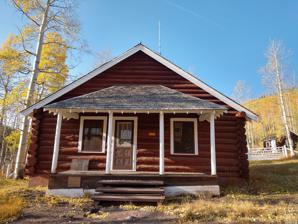
Building: Pyramid Guard Station
Country: United States of America
Year built: 1934
United States historic place Pyramid Guard Station U.S. National Register of Historic Places Nearest city Yampa, Colorado Coordinates 40°09′10″N 107°13′26″W / 40.15278°N 107.22389°W / 40.15278; -107.22389 Area 1 acre (0.40 ha) Built 1934 Built by Civilian Conservation Corps Architect James L. Brownlee Architectural style Rustic NRHP reference No. 07001354 Added to NRHP January 10, 2008 The Pyramid Guard Station , in Rio Blanco County, Colorado near Yampa, Colorado , was built in 1934.   It is located off County Route 8 in Routt National Forest , between Dunckley Pass and Ripple Pass.  It is just west of the East Fork Williams Fork in an aspen forest. It was listed on the National Register of Historic Places in 2008.  The listing included five contributing buildings and a contributing structure . The first building completed is the residence and guard station building, built in 1934.  It was designed by Rustic style by James L. Brownlee , then the District Head Engineer in Denver.  In 1935 a barn and a "combination office building" were added. References